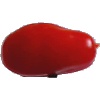
Label: Tomato 2